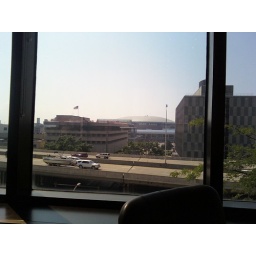
The view from the office cafeteria. Looking across I-190 with the HSBC Arena, home of the Buffalo Sabres, in the background.